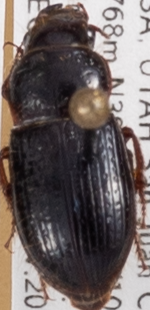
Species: Piosoma setosum
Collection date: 2023-08-22
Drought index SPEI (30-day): -0.794
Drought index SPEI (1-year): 0.044
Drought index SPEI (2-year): -0.29